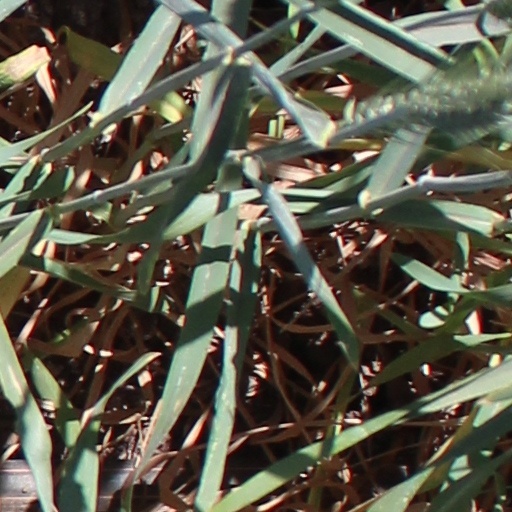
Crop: wheat